List of awards and nominations received by Prince Royce

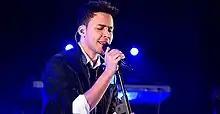
Prince Royce promoting Acceso Total for Walmart

Prince Royce is an American singer-songwriter who has received awards and nominations for his contributions to the music industry, in the genre of bachata. His eponymous debut studio album has sold over 500,000 copies in the United States. It received a Latin Grammy Award nomination for Best Contemporary Tropical Album, gaining Royce his first Latin Grammy Award nomination in 2011. It followed up with two nominations for Tropical Album of the Year at the "Billboard" Music Awards in 2011 and 2012. At the Latin counterpart, it received two nominations for Tropical Album of the Year in 2011 and 2012, both of which he won. The album also won Album of the Year at the 2012 award show. A number of the singles from the album also received awards and nominations at the award shows including "Stand By Me", "Corazón Sin Cara", "El Amor Que Perdimos" and "Mi Última Carta".